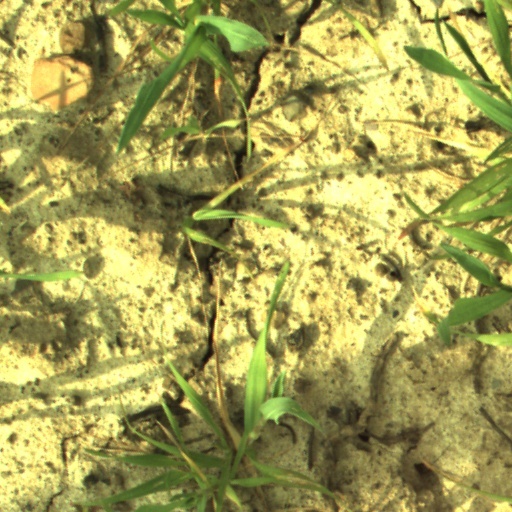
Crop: wheat